Podemos (Spanish political party)

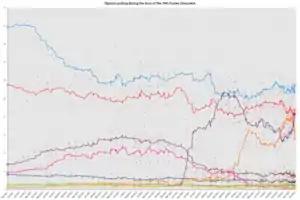
Opinion polling for 2015 general election which saw the rise of Podemos

According to "GlobalPost", Podemos and other parties of the left have suddenly grown because of Europe's economic difficulties. Unemployment, especially among young Spanish adults, has created a positive sentiment towards Podemos and their appeal to the unsatisfied youth of Spain with an "irreverent style". Podemos also used its very well run social media presence to its benefit to find popularity.